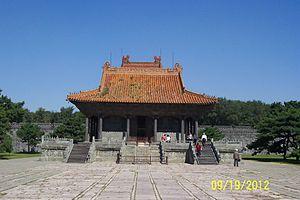
Zhaoling, aussi connue sous le nom de Beiling, la tombe du nord, est le mausolée de Huang Taiji, le deuxième empereur de la dynastie Qing, et de sa femme, l'impératrice Xiao Duan Wen. Il a été construit de 1643 à 1651 et se trouve dans le nord de la ville de Shenyang dans le Liaoning dans un grand parc de 3,3 km². Son accès a été interdit au public jusqu'en 1928.